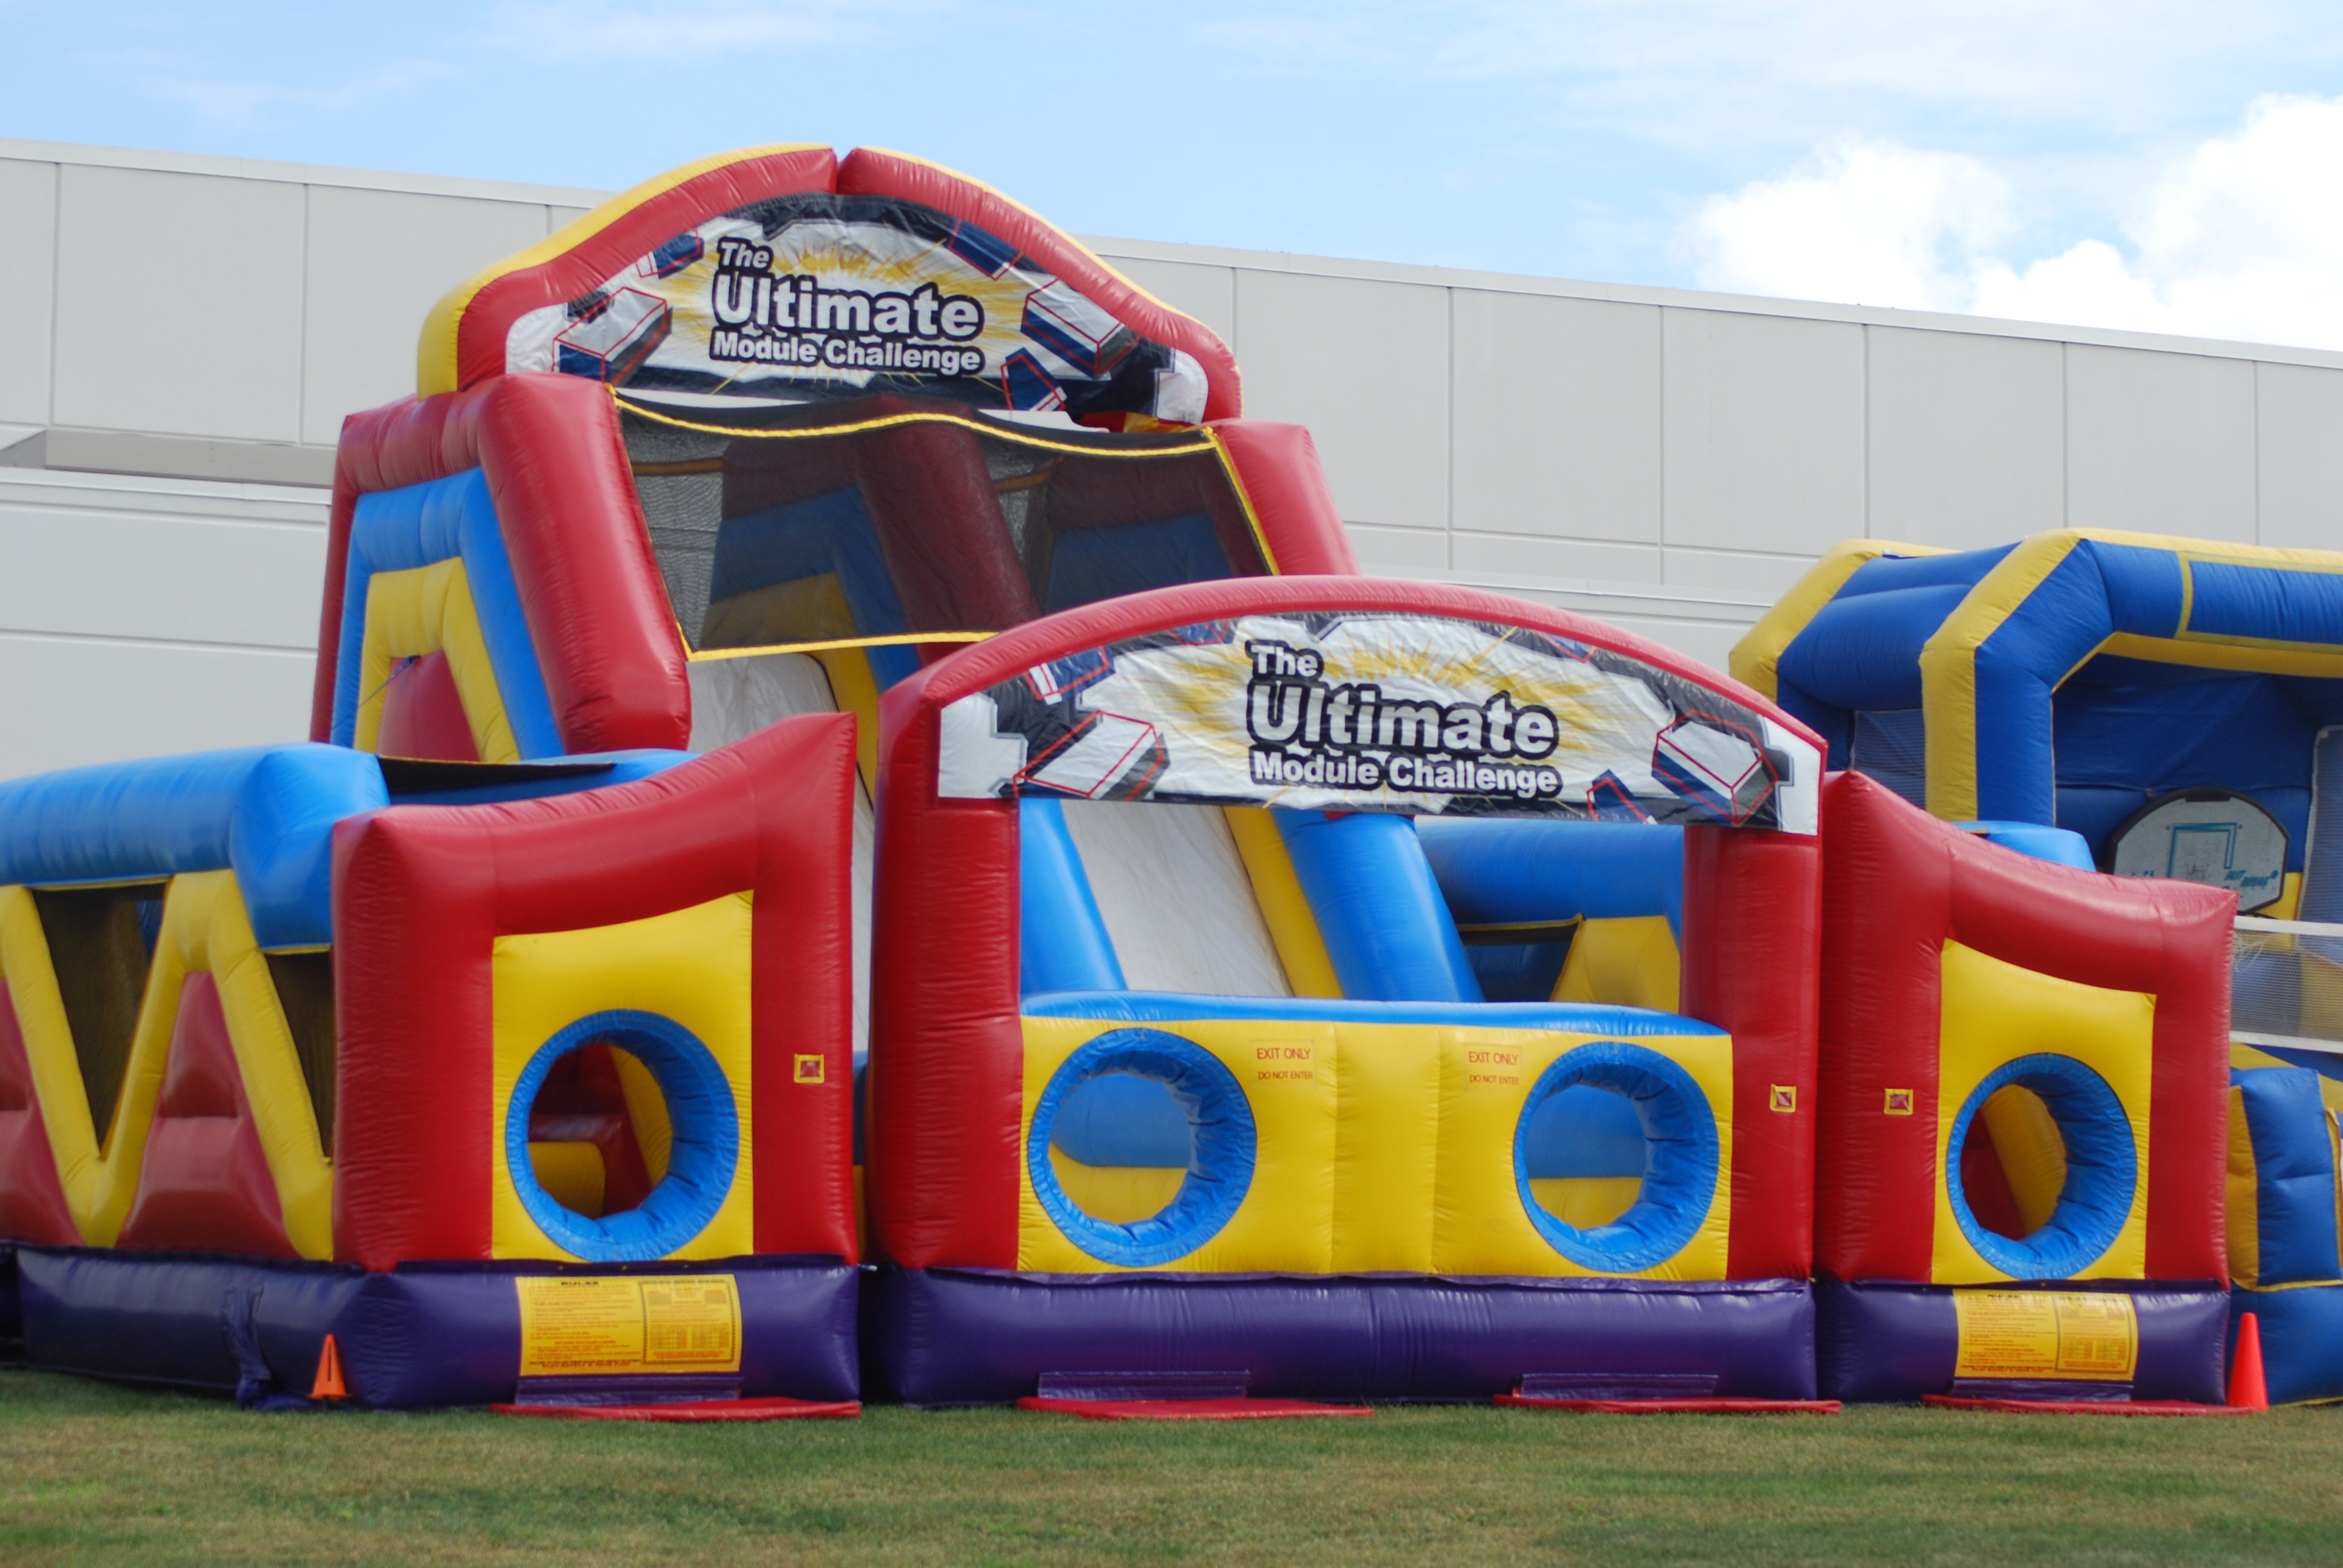
play, recreation, playground, games, fair, inflatable, inflatable obstacle course, umc obstacle course, ninja jump obstacle course, outdoor play equipment